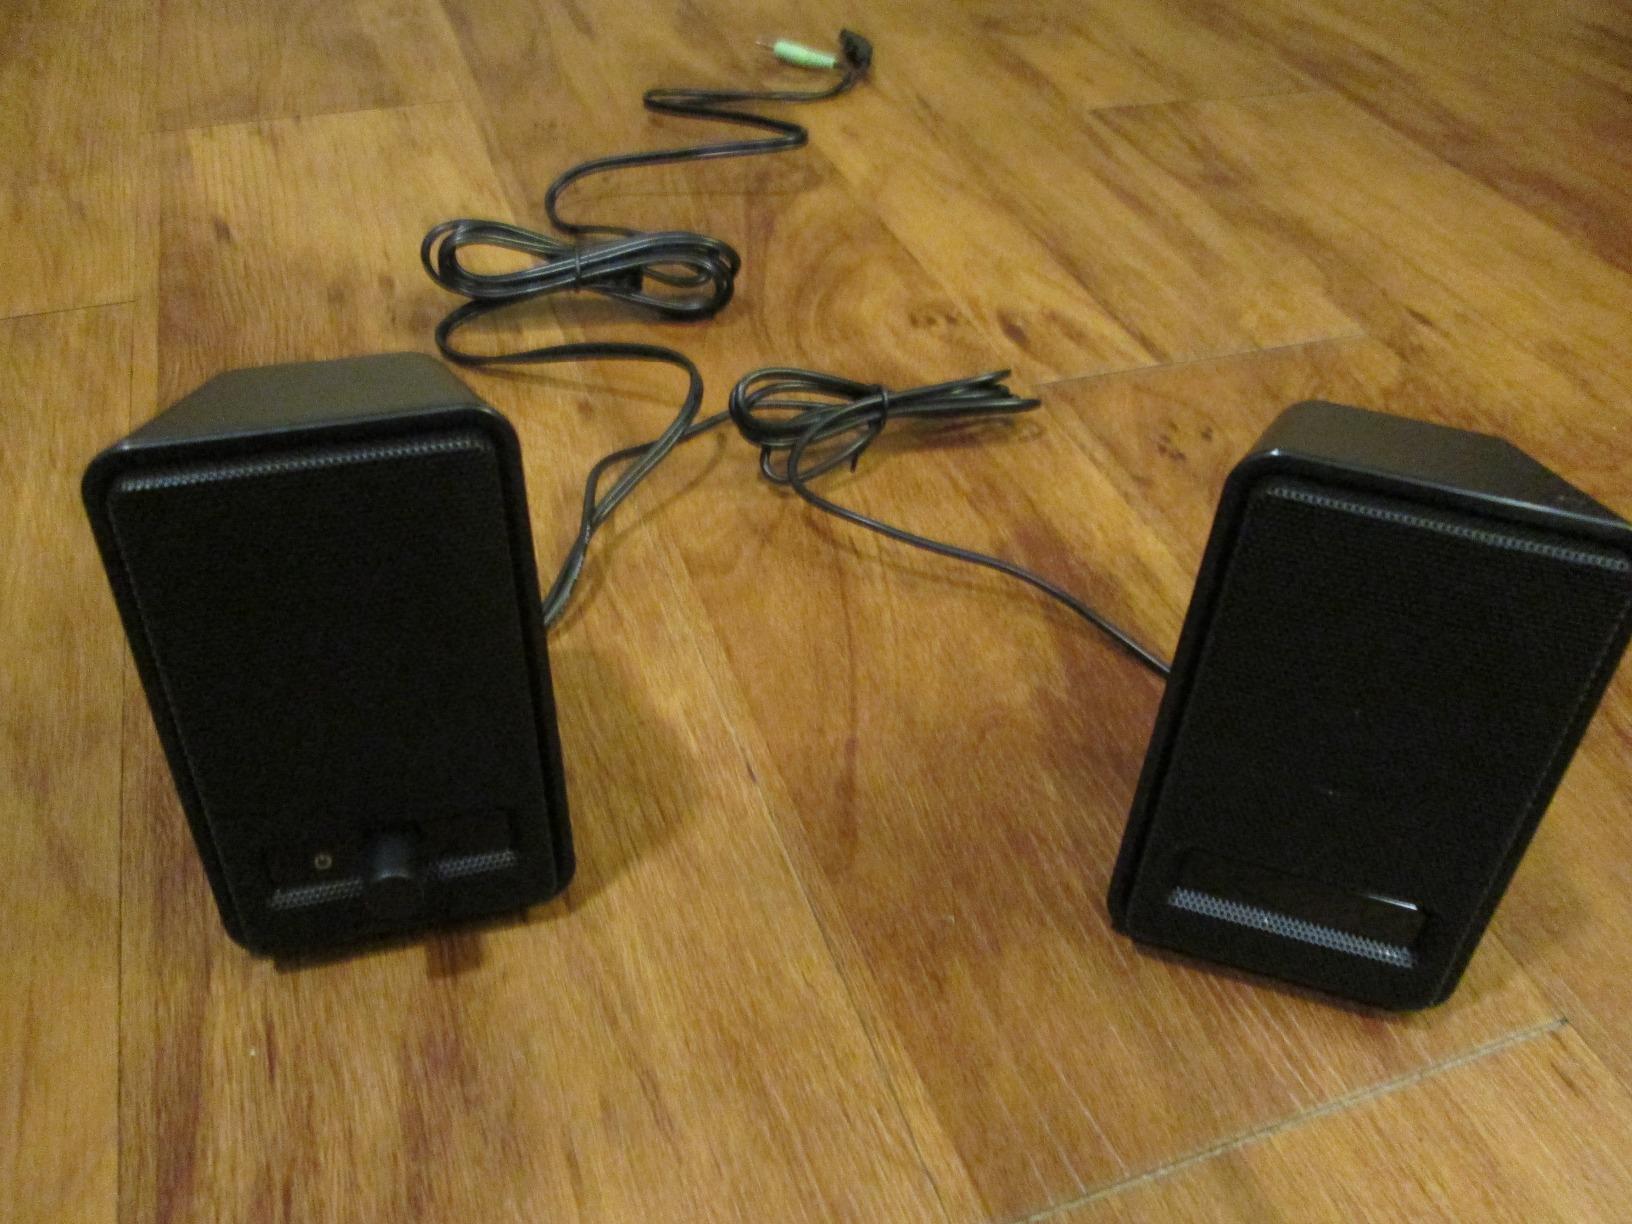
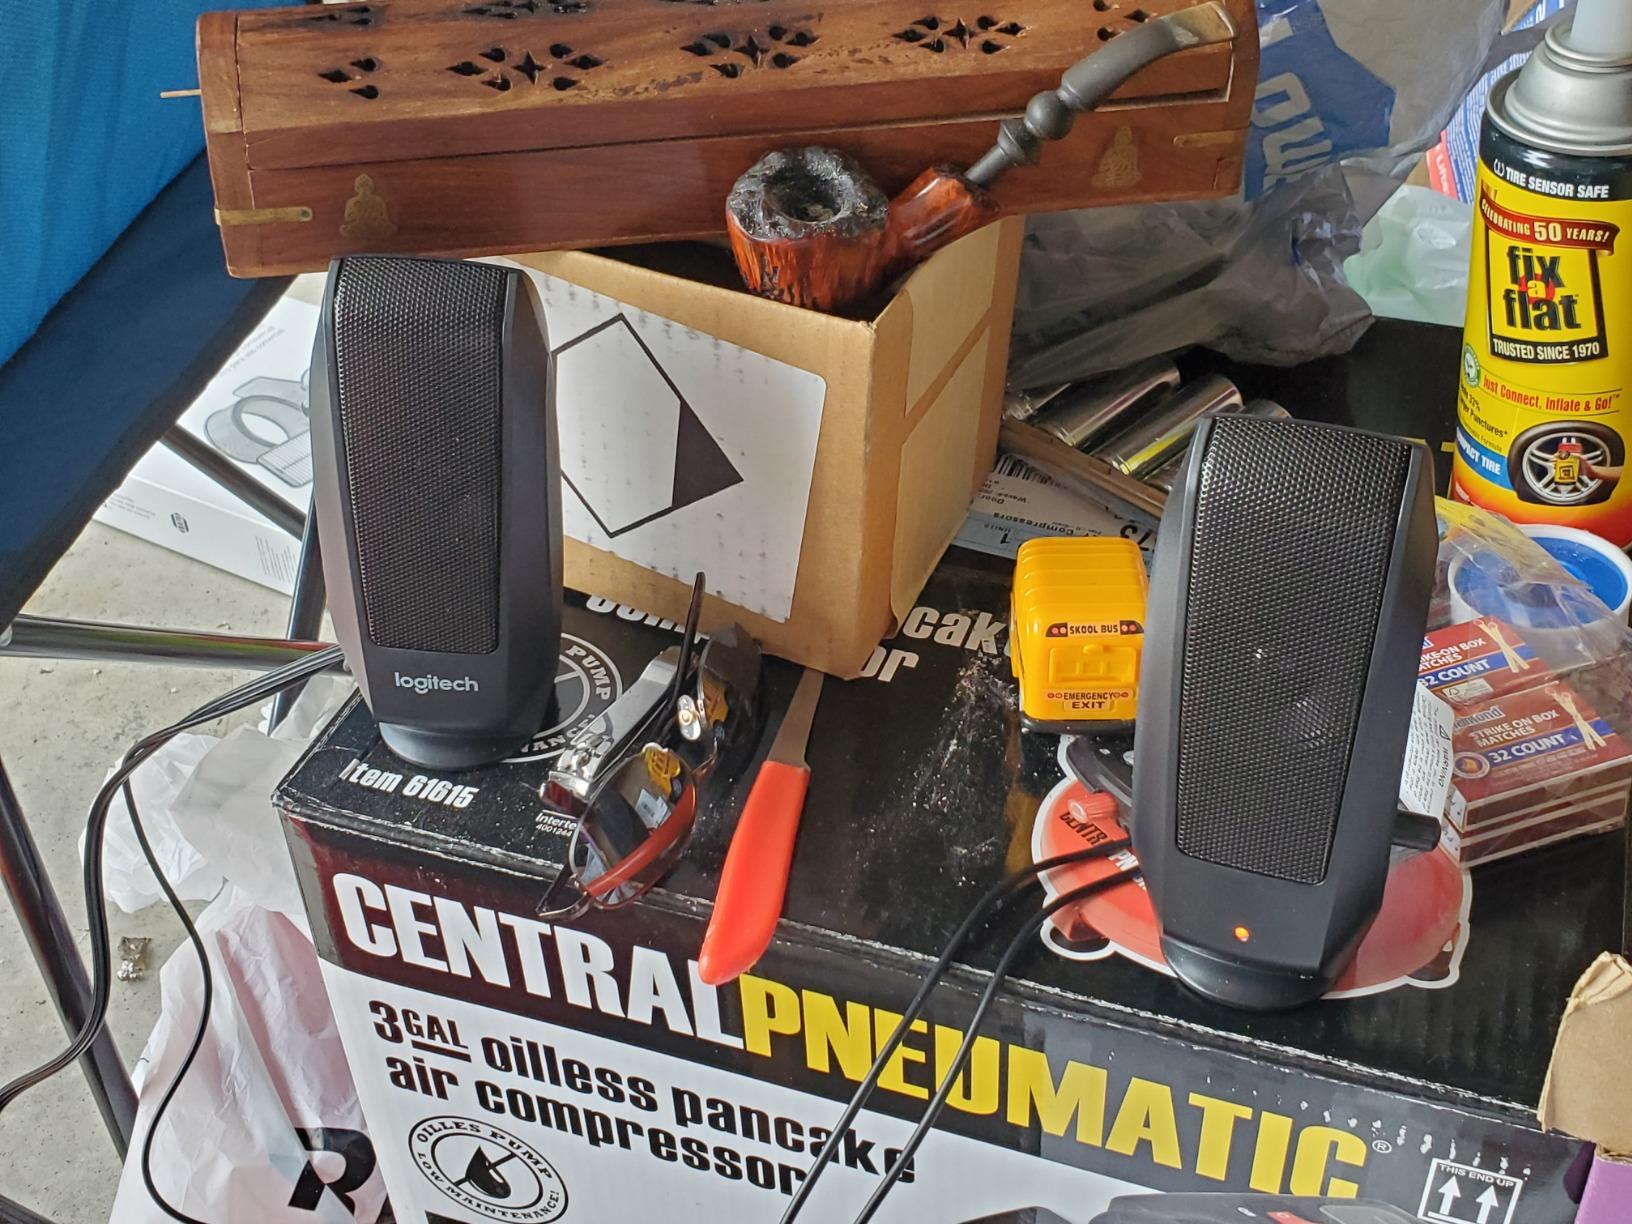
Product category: speaker
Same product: no